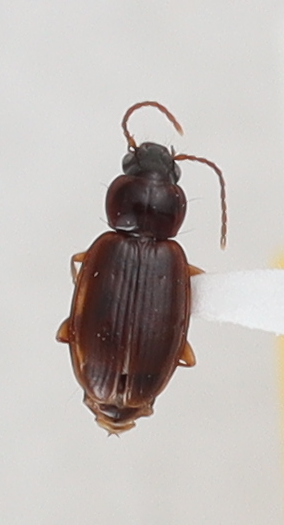
Scientific name: Trechus obtusus
Plot: 14
Trap: E
Collected: 20190522